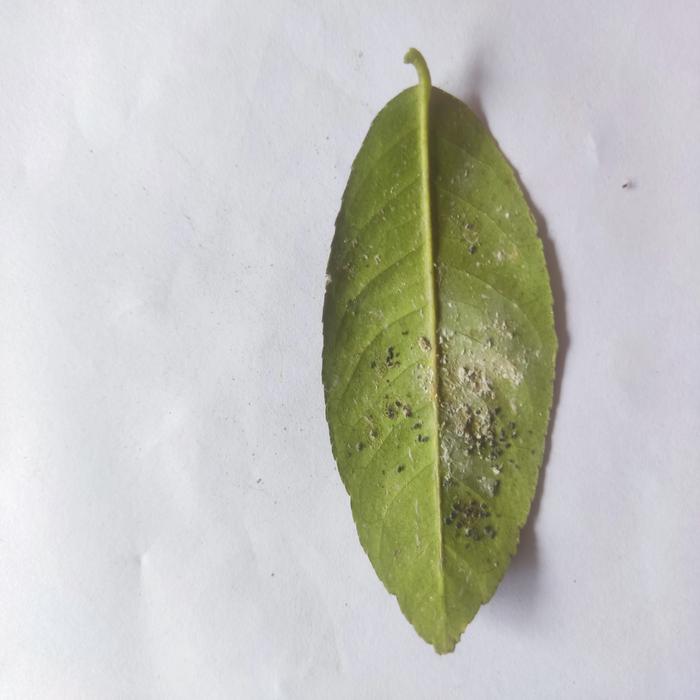
Crop: Lemon
Leaf condition: Sooty_Mold